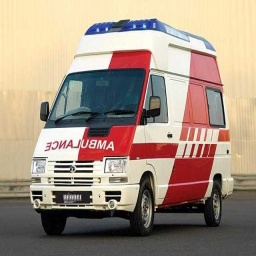
Label: ambulance